Polish bed

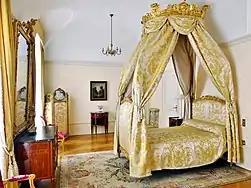
A historical 18th-century Polish bed ("lit à la polonaise") at Chambéry, France

A Polish bed, alternatively known in English as a polonaise, is a type of small-canopy bed which most likely originated in Poland and became a centrepiece of 18th-century French furniture. The curtain is topped with an elaborate crownlike centrepiece, which is connected to the four vertical corner poles of the bed frame (which are usually curved). Unlike the four-poster bed, the canopy is much smaller than the bed.